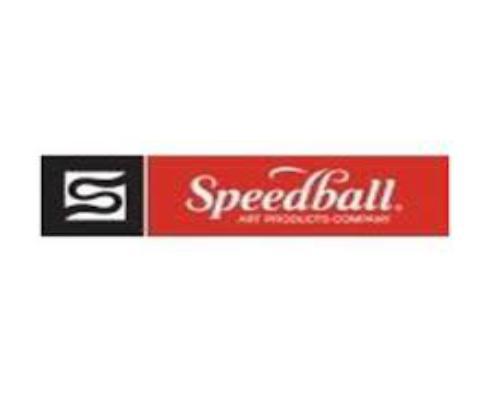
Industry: Necessities